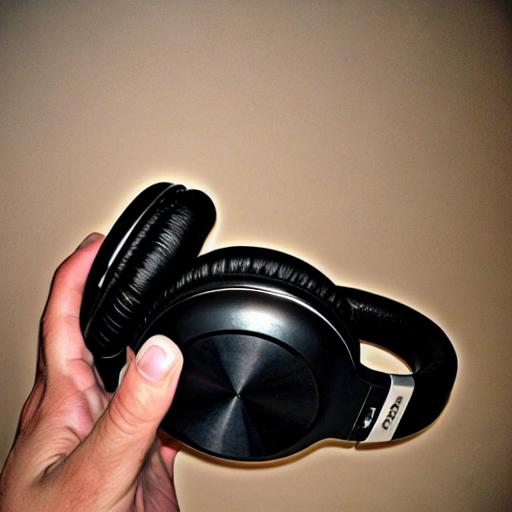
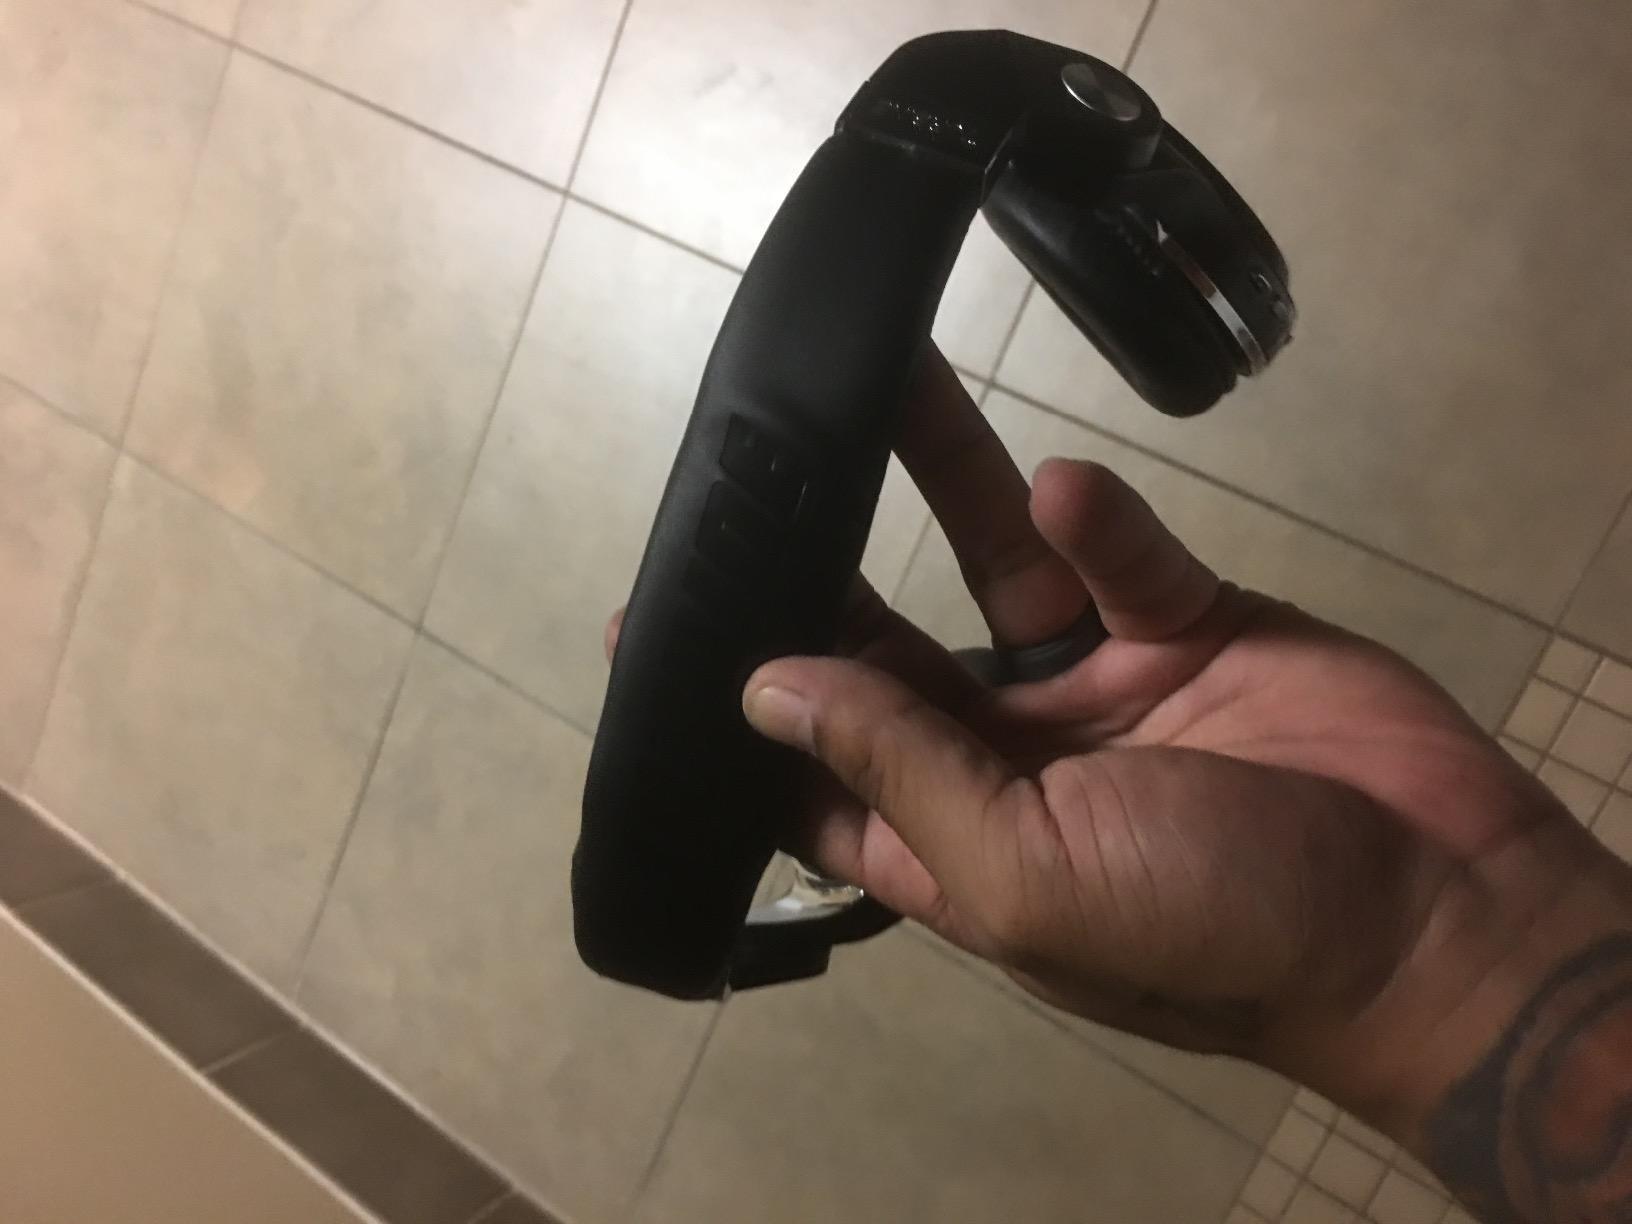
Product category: headphones
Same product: no